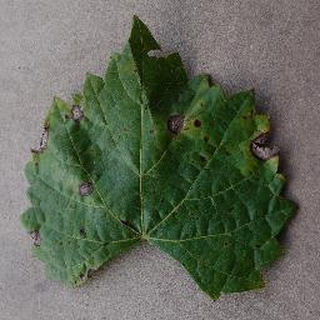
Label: grape_black_rot